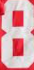
Number: 8